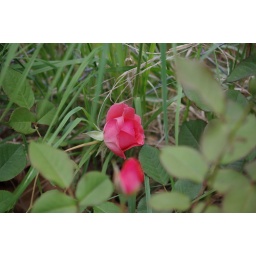
Two little rose buds hiding in some grass